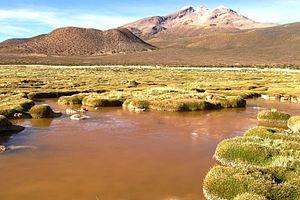
Un bofédal au 1er plan sur la rive sud du Salar de Surire, derrière le Cerro Chihuana, 5279 m, Commune de Putre, province de Parinacota, région XIII ou d'Arica et Parinacota, Chili